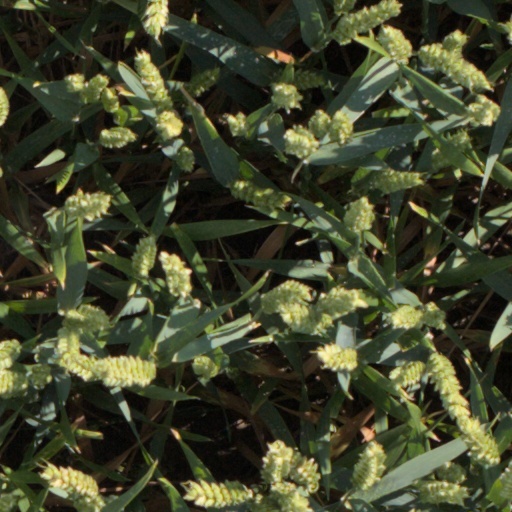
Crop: wheat